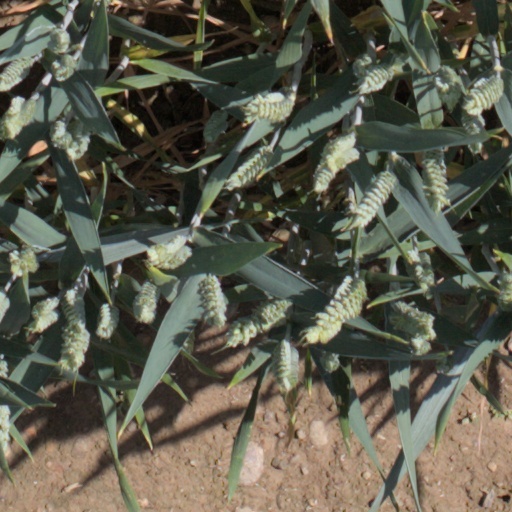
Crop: wheat